Market house

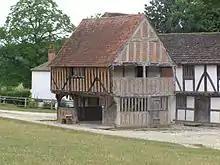
Market hall of the 1620s originally from Titchfield, Hampshire, England, now re-erected at the Weald and Downland Open Air Museum, Sussex

A market house or market hall is a covered space historically used as a marketplace to exchange goods and services such as provisions or livestock, sometimes combined with spaces for public or civic functions on the upper floors and often with a jail or lockup in the cellar or basement floor. Market houses usually included an arcade to protect traders and their goods from the elements while maintaining private access to most of the building.